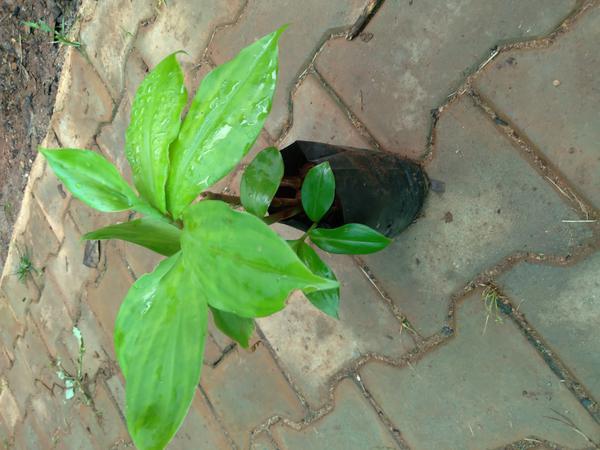
Plant: Insulin